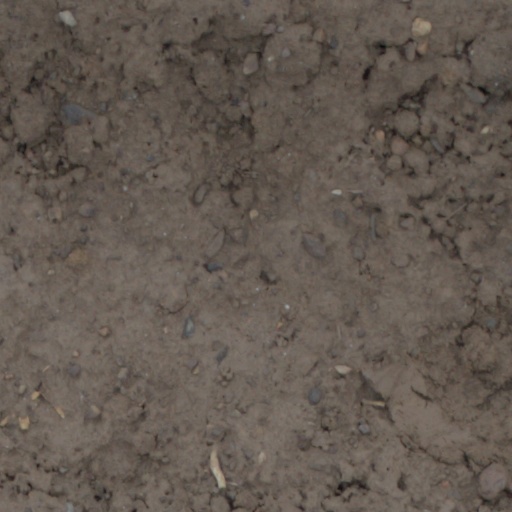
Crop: wheat